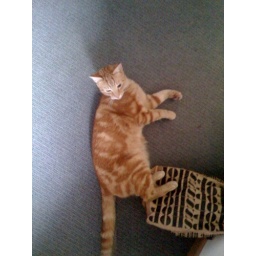
random cat in bedroom 6am